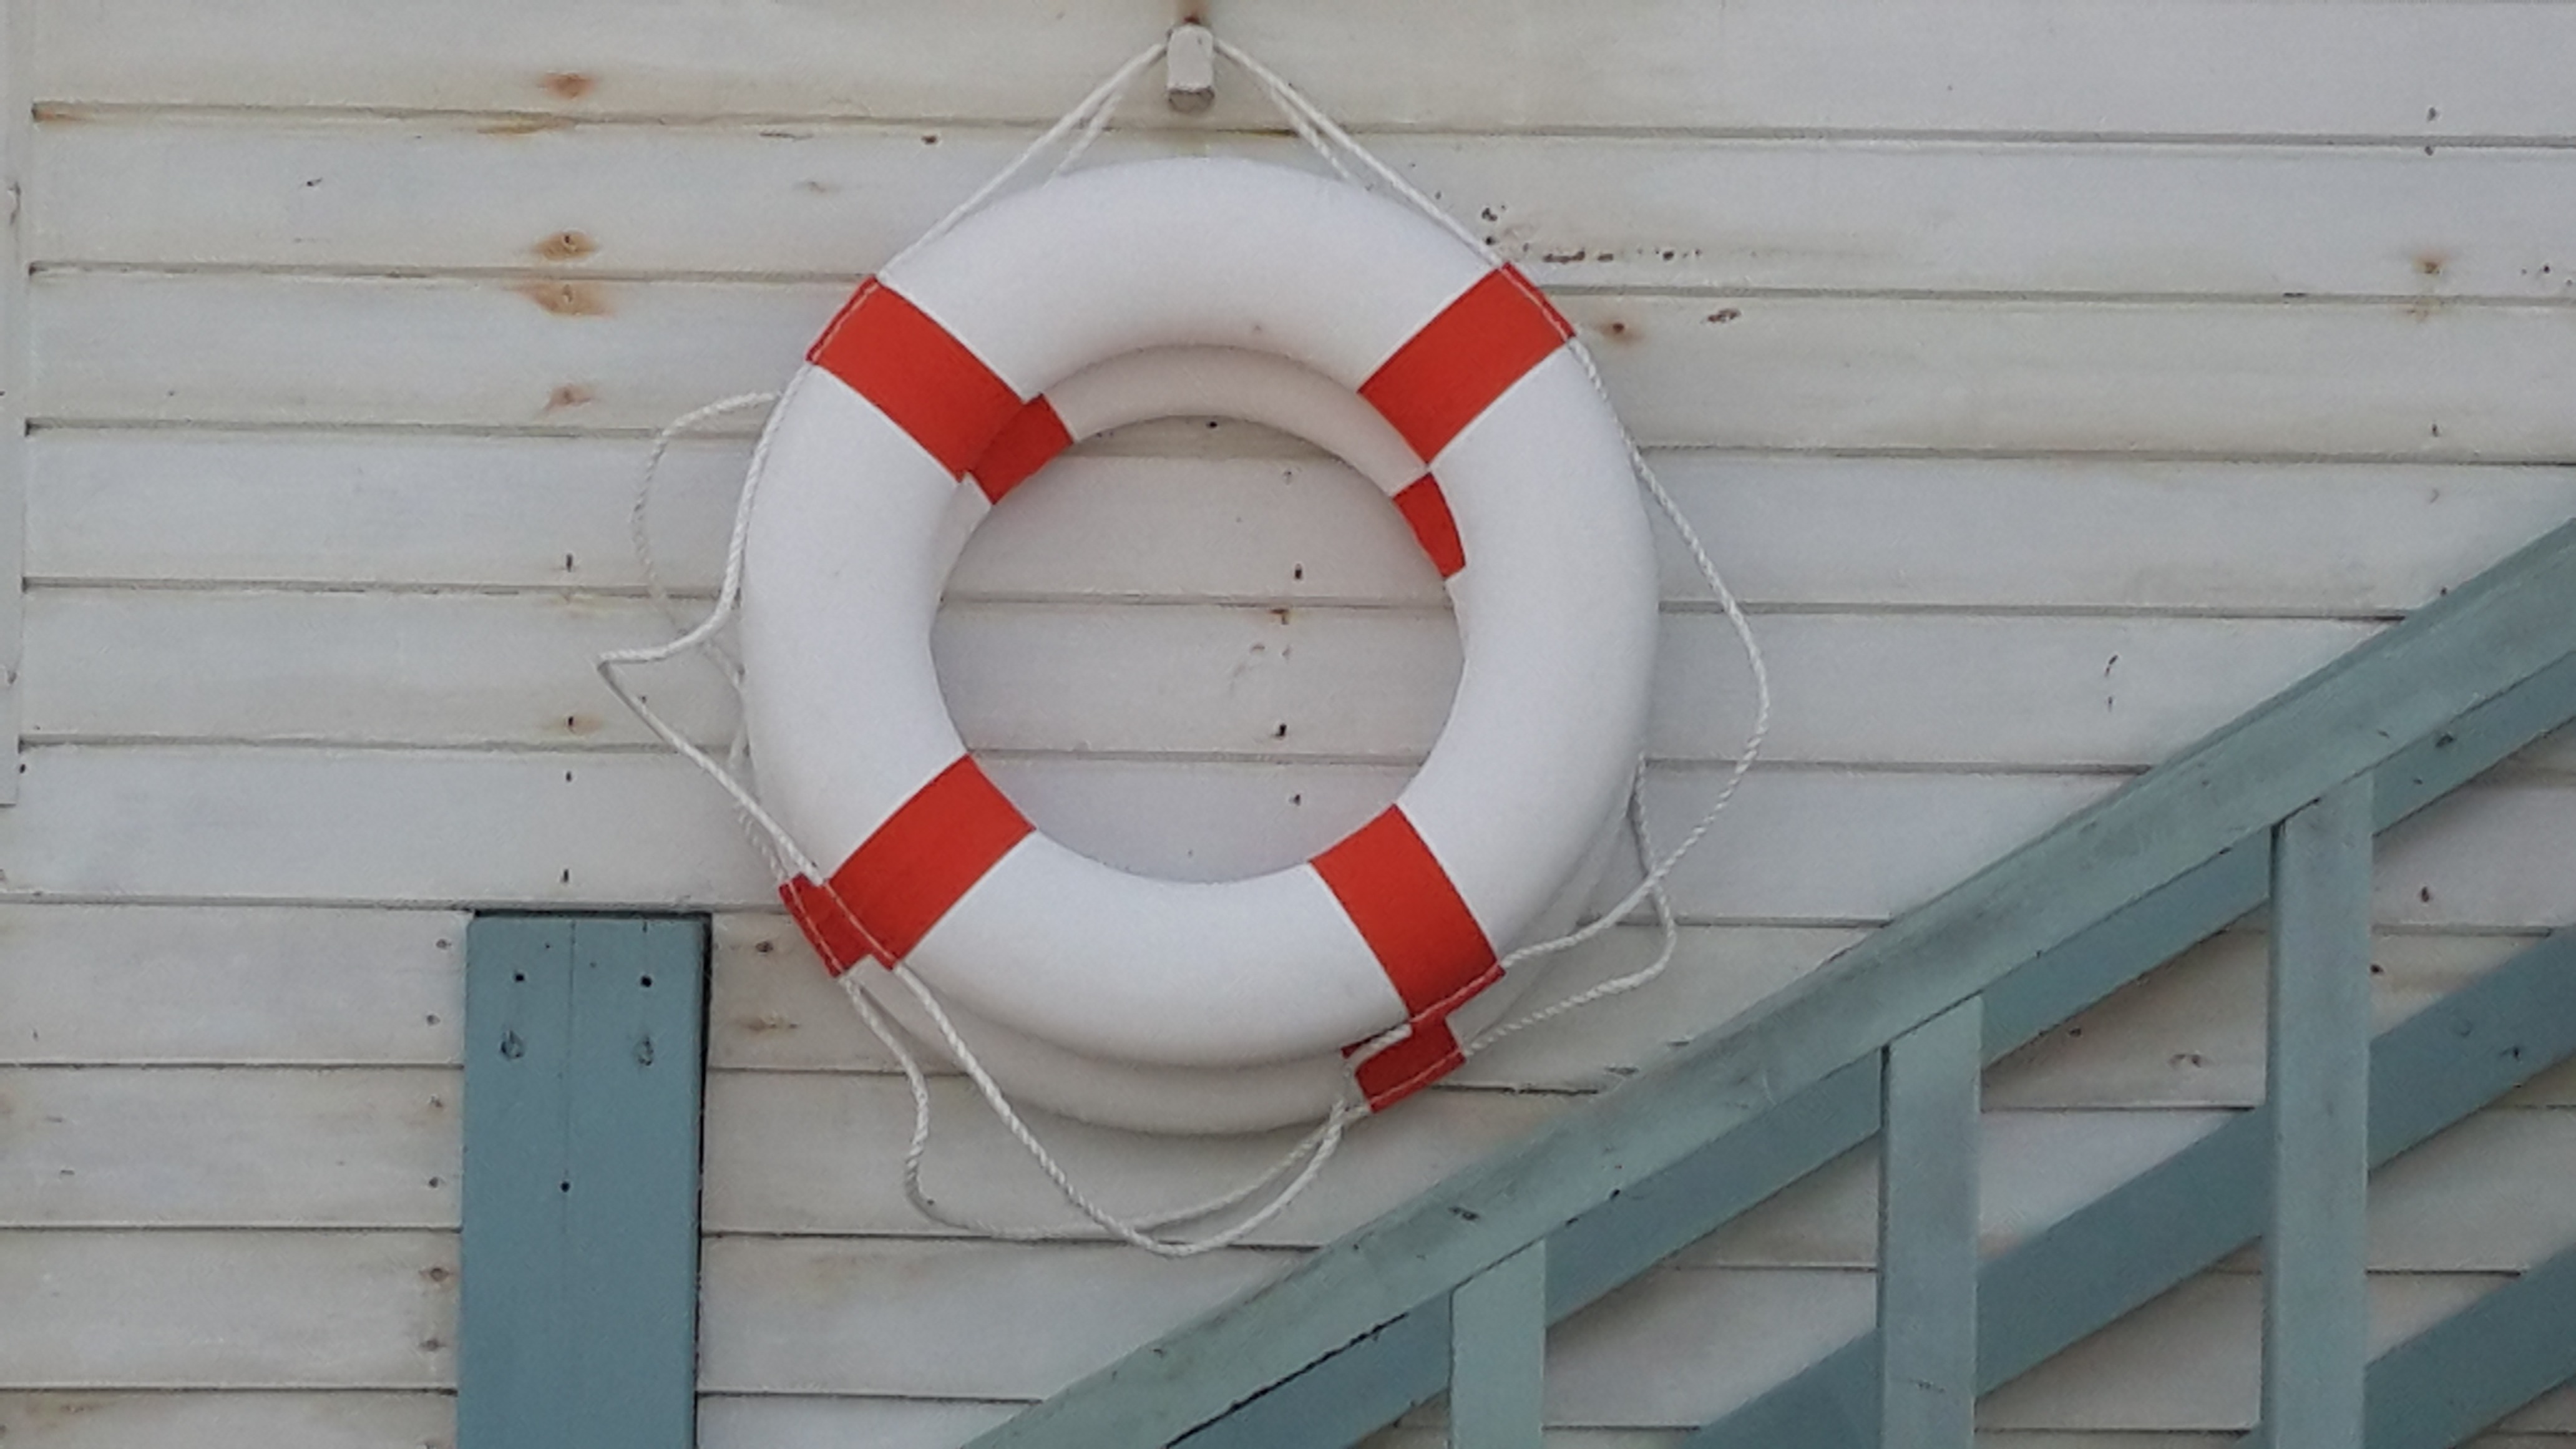
sea, water, ocean, lifeguard, red, station, blue, lighting, security, circle, christmas decoration, safety, patrol, guard, rescue, lifebuoy, inflatable, man made object, personal flotation device, life belt